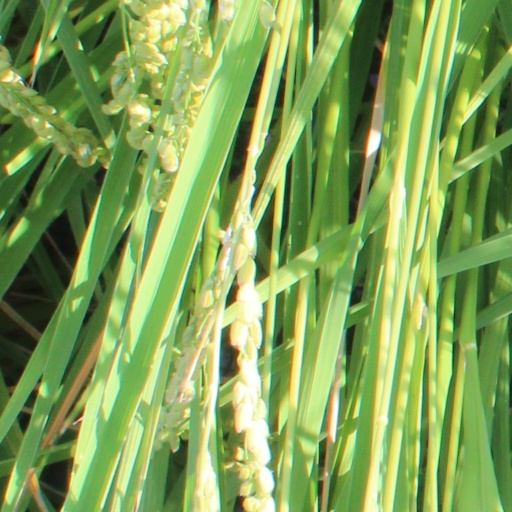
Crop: rice